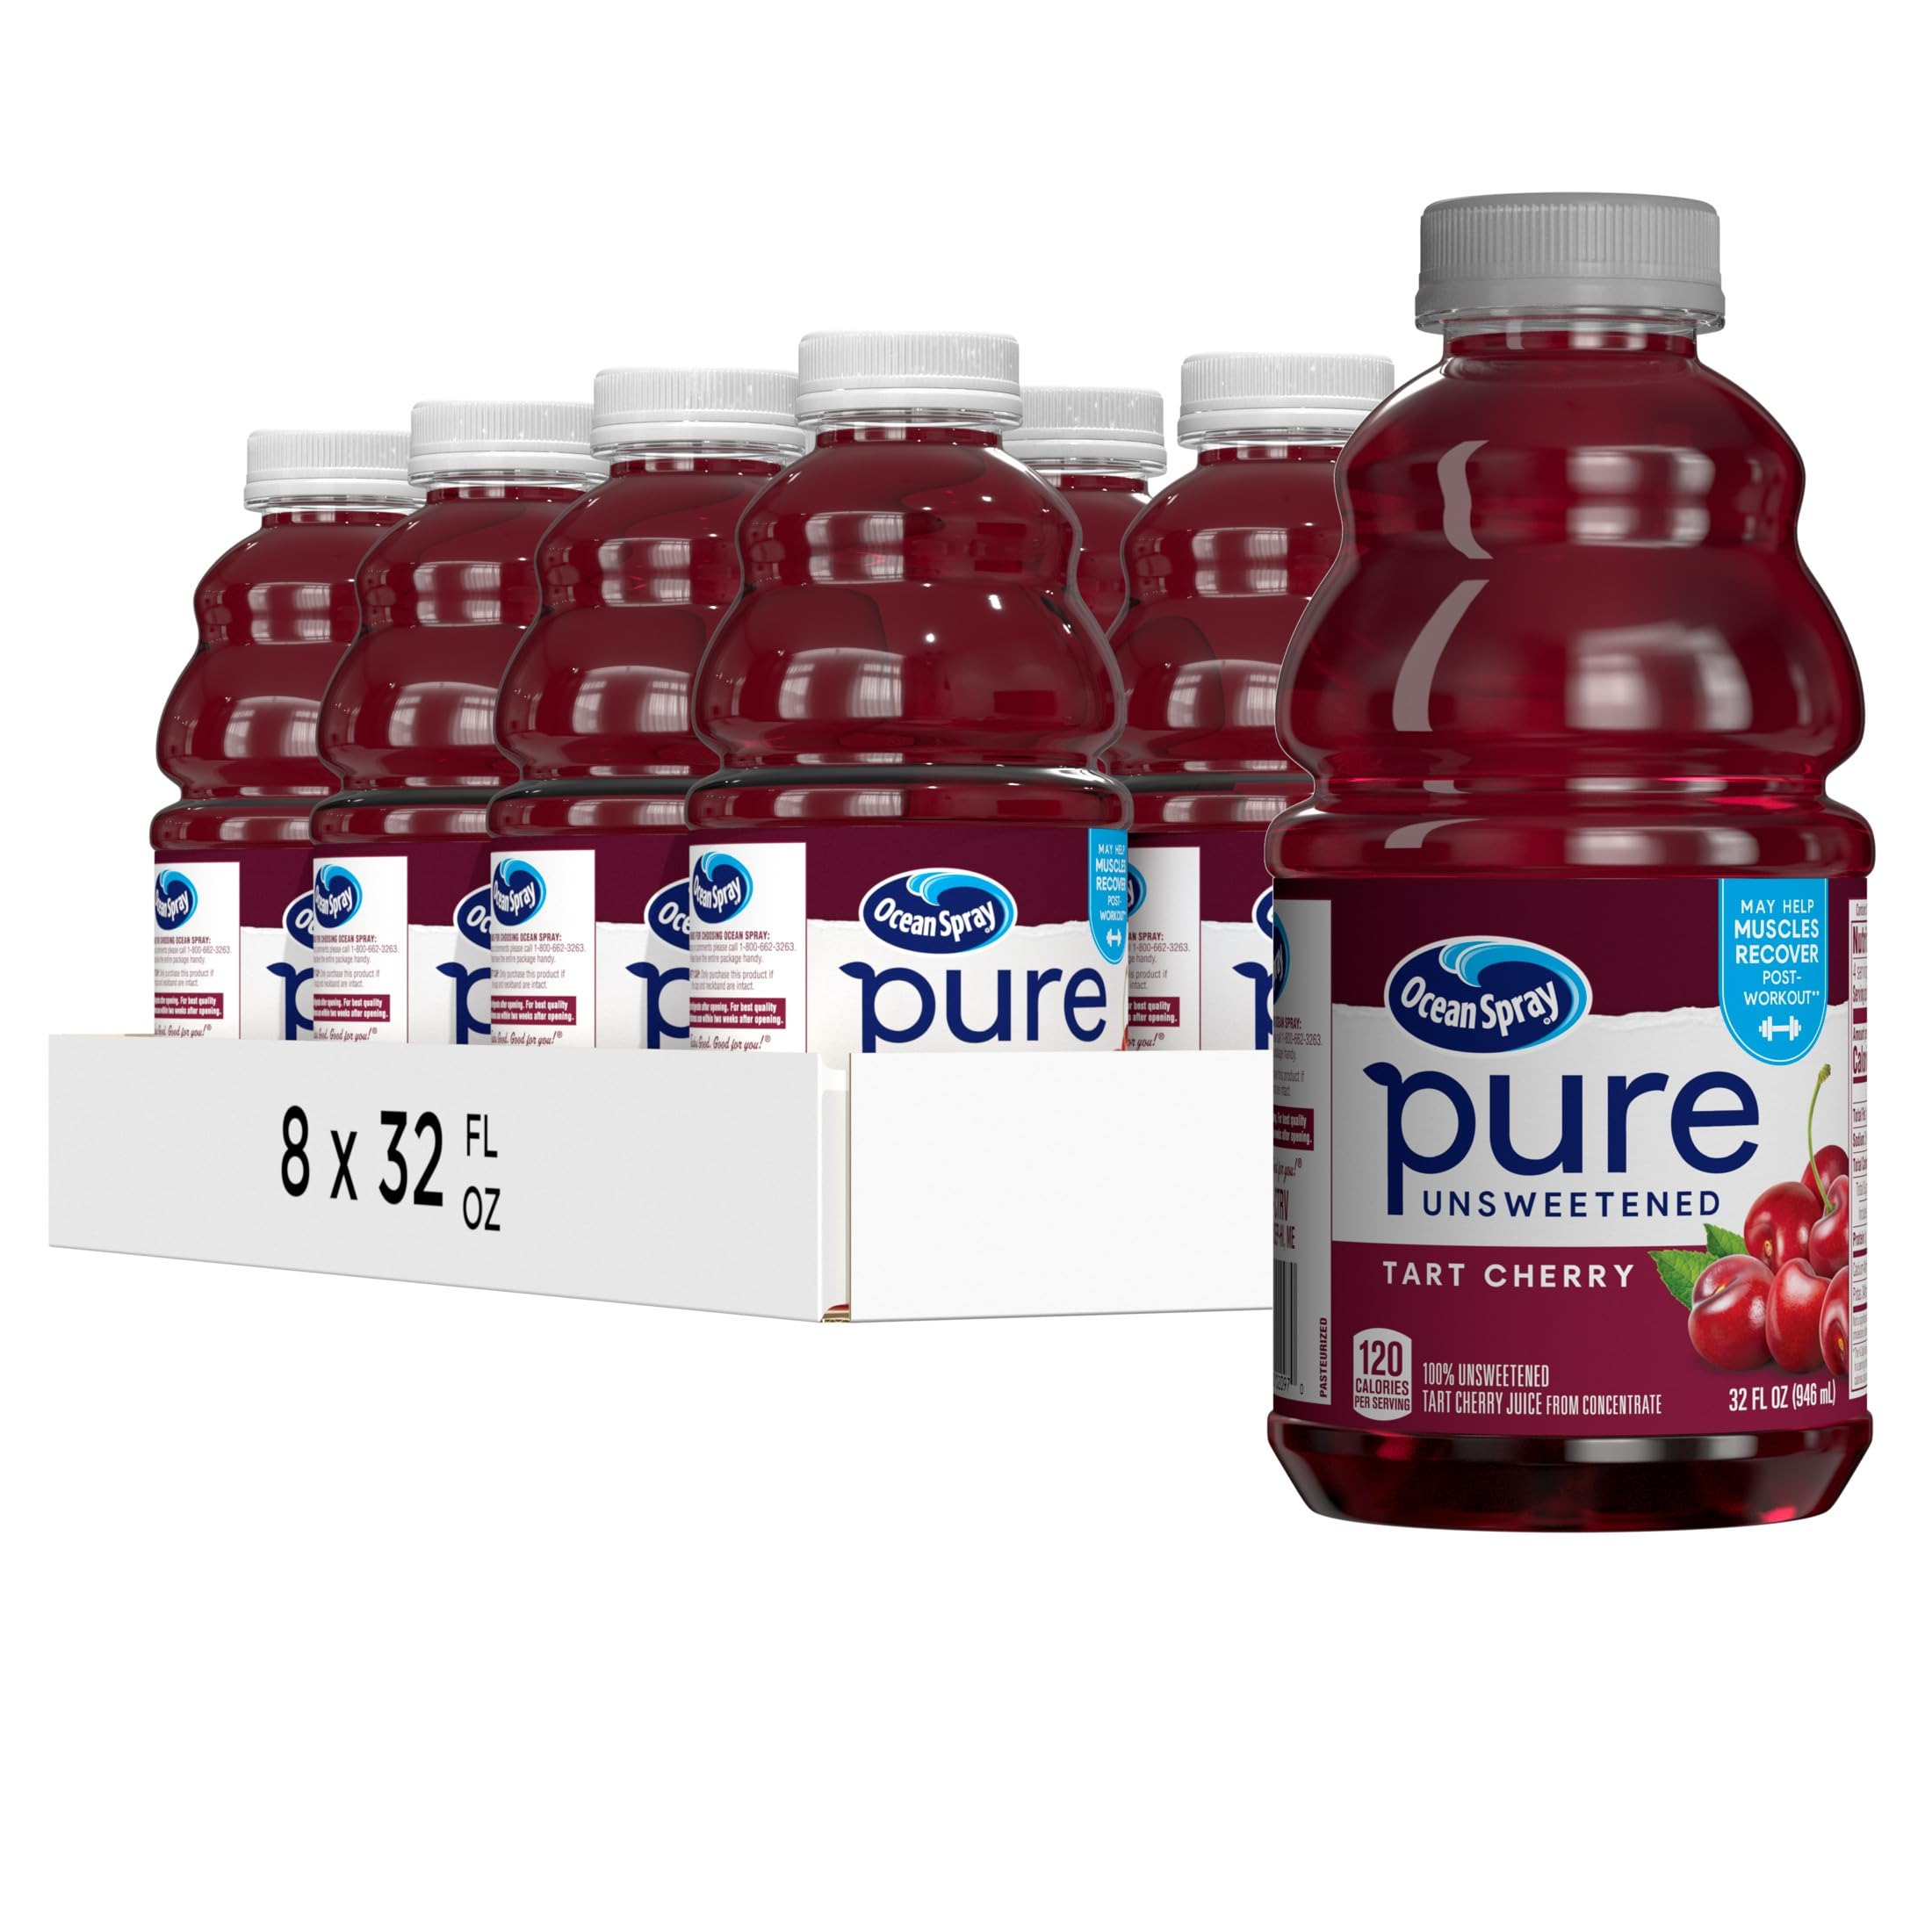
Item Name: Ocean Spray® Pure Unsweetened Tart Cherry, 100% Tart Cherry Juice, 32 Fl Oz Bottle (Pack of 8)
Bullet Point 1: Included - Eight (8) 32 fl oz bottle of Ocean Spray Pure Unsweetened Tart Cherry Juice
Bullet Point 2: Pure goodness - Unsweetened juice from concentrate, each bottle made from over 2 lbs of tart cherries with no artificial colors or preservatives, for a beverage that's closest to eating the whole fruit
Bullet Point 3: Uncanny Nutrition - No sugar added(1), tangy and tart cherry juice can help muscles recover post-workout(2)
Bullet Point 4: More Than a Beverage - Add bold flavor to mixed drinks and mocktails or turbocharge smoothies with this super fruit juice
Bullet Point 5: Maverick Mission - Ocean Spray believes in boundless fruit power; Born Tart. Raised Bold.
Value: 256.0
Unit: Fl Oz

Price: 28.29